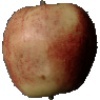
Label: Apple Red 3